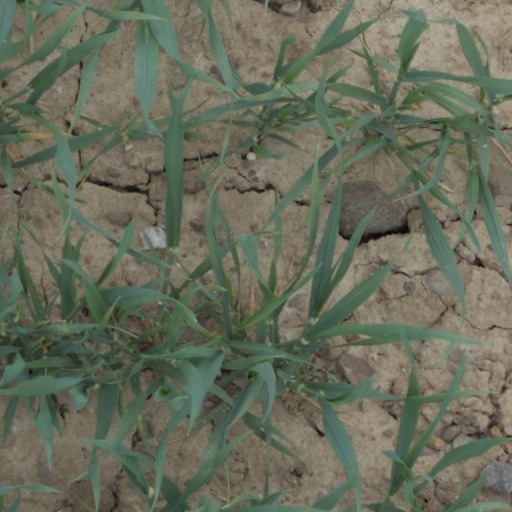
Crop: wheat